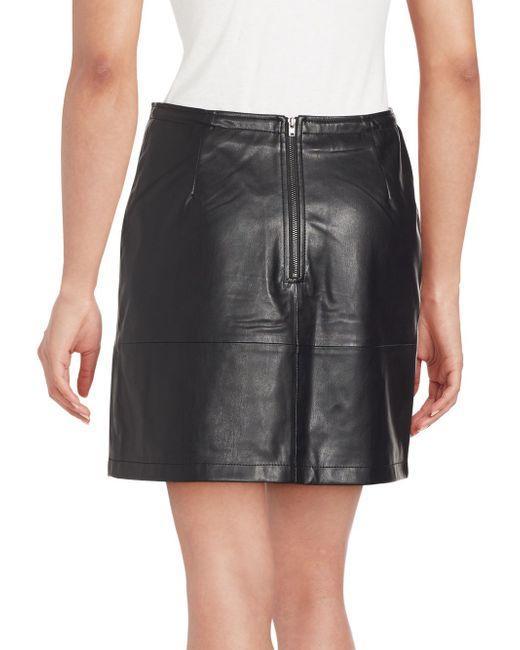
Schwarzer Lederrock mit Reißverschluss und